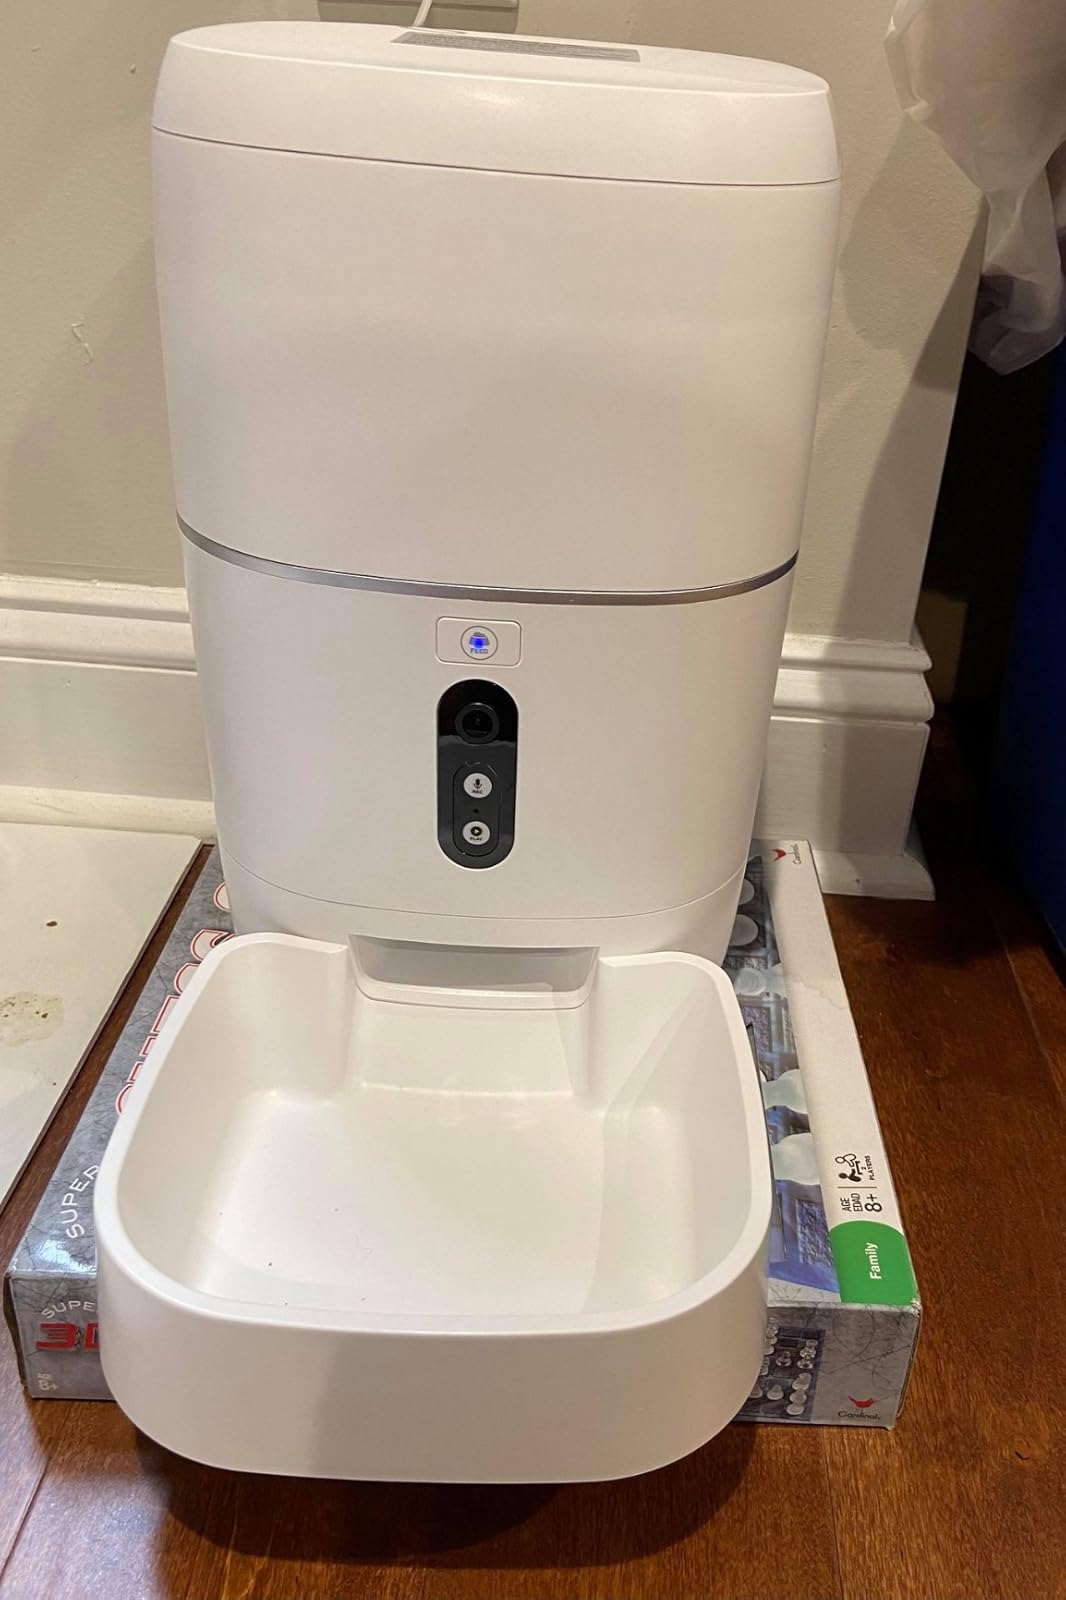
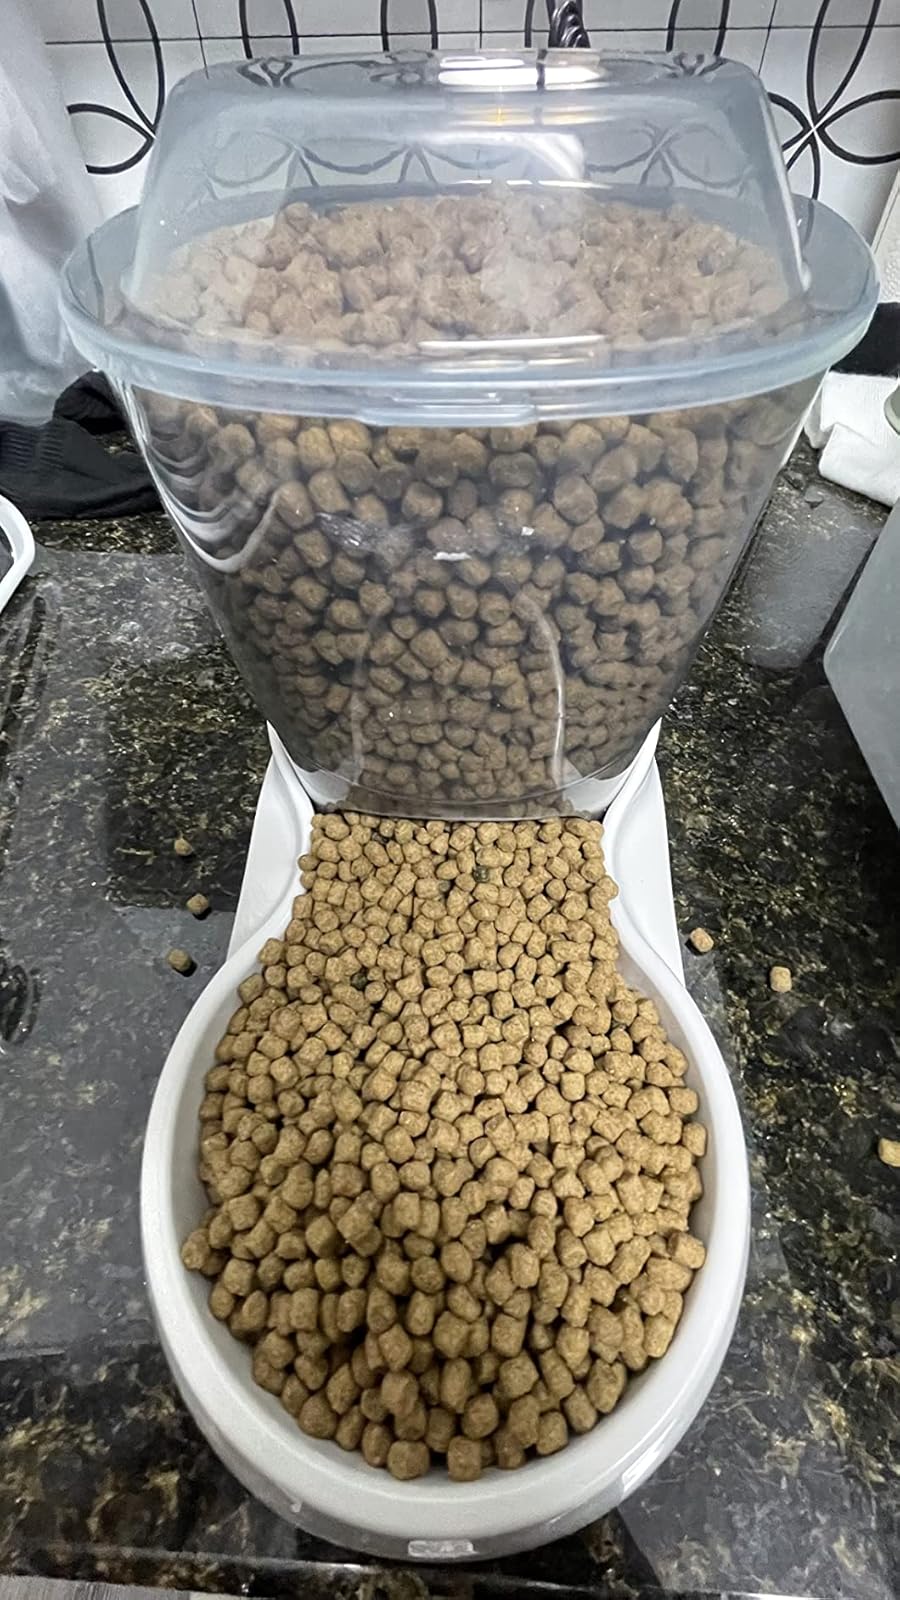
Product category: items_feeder
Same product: no